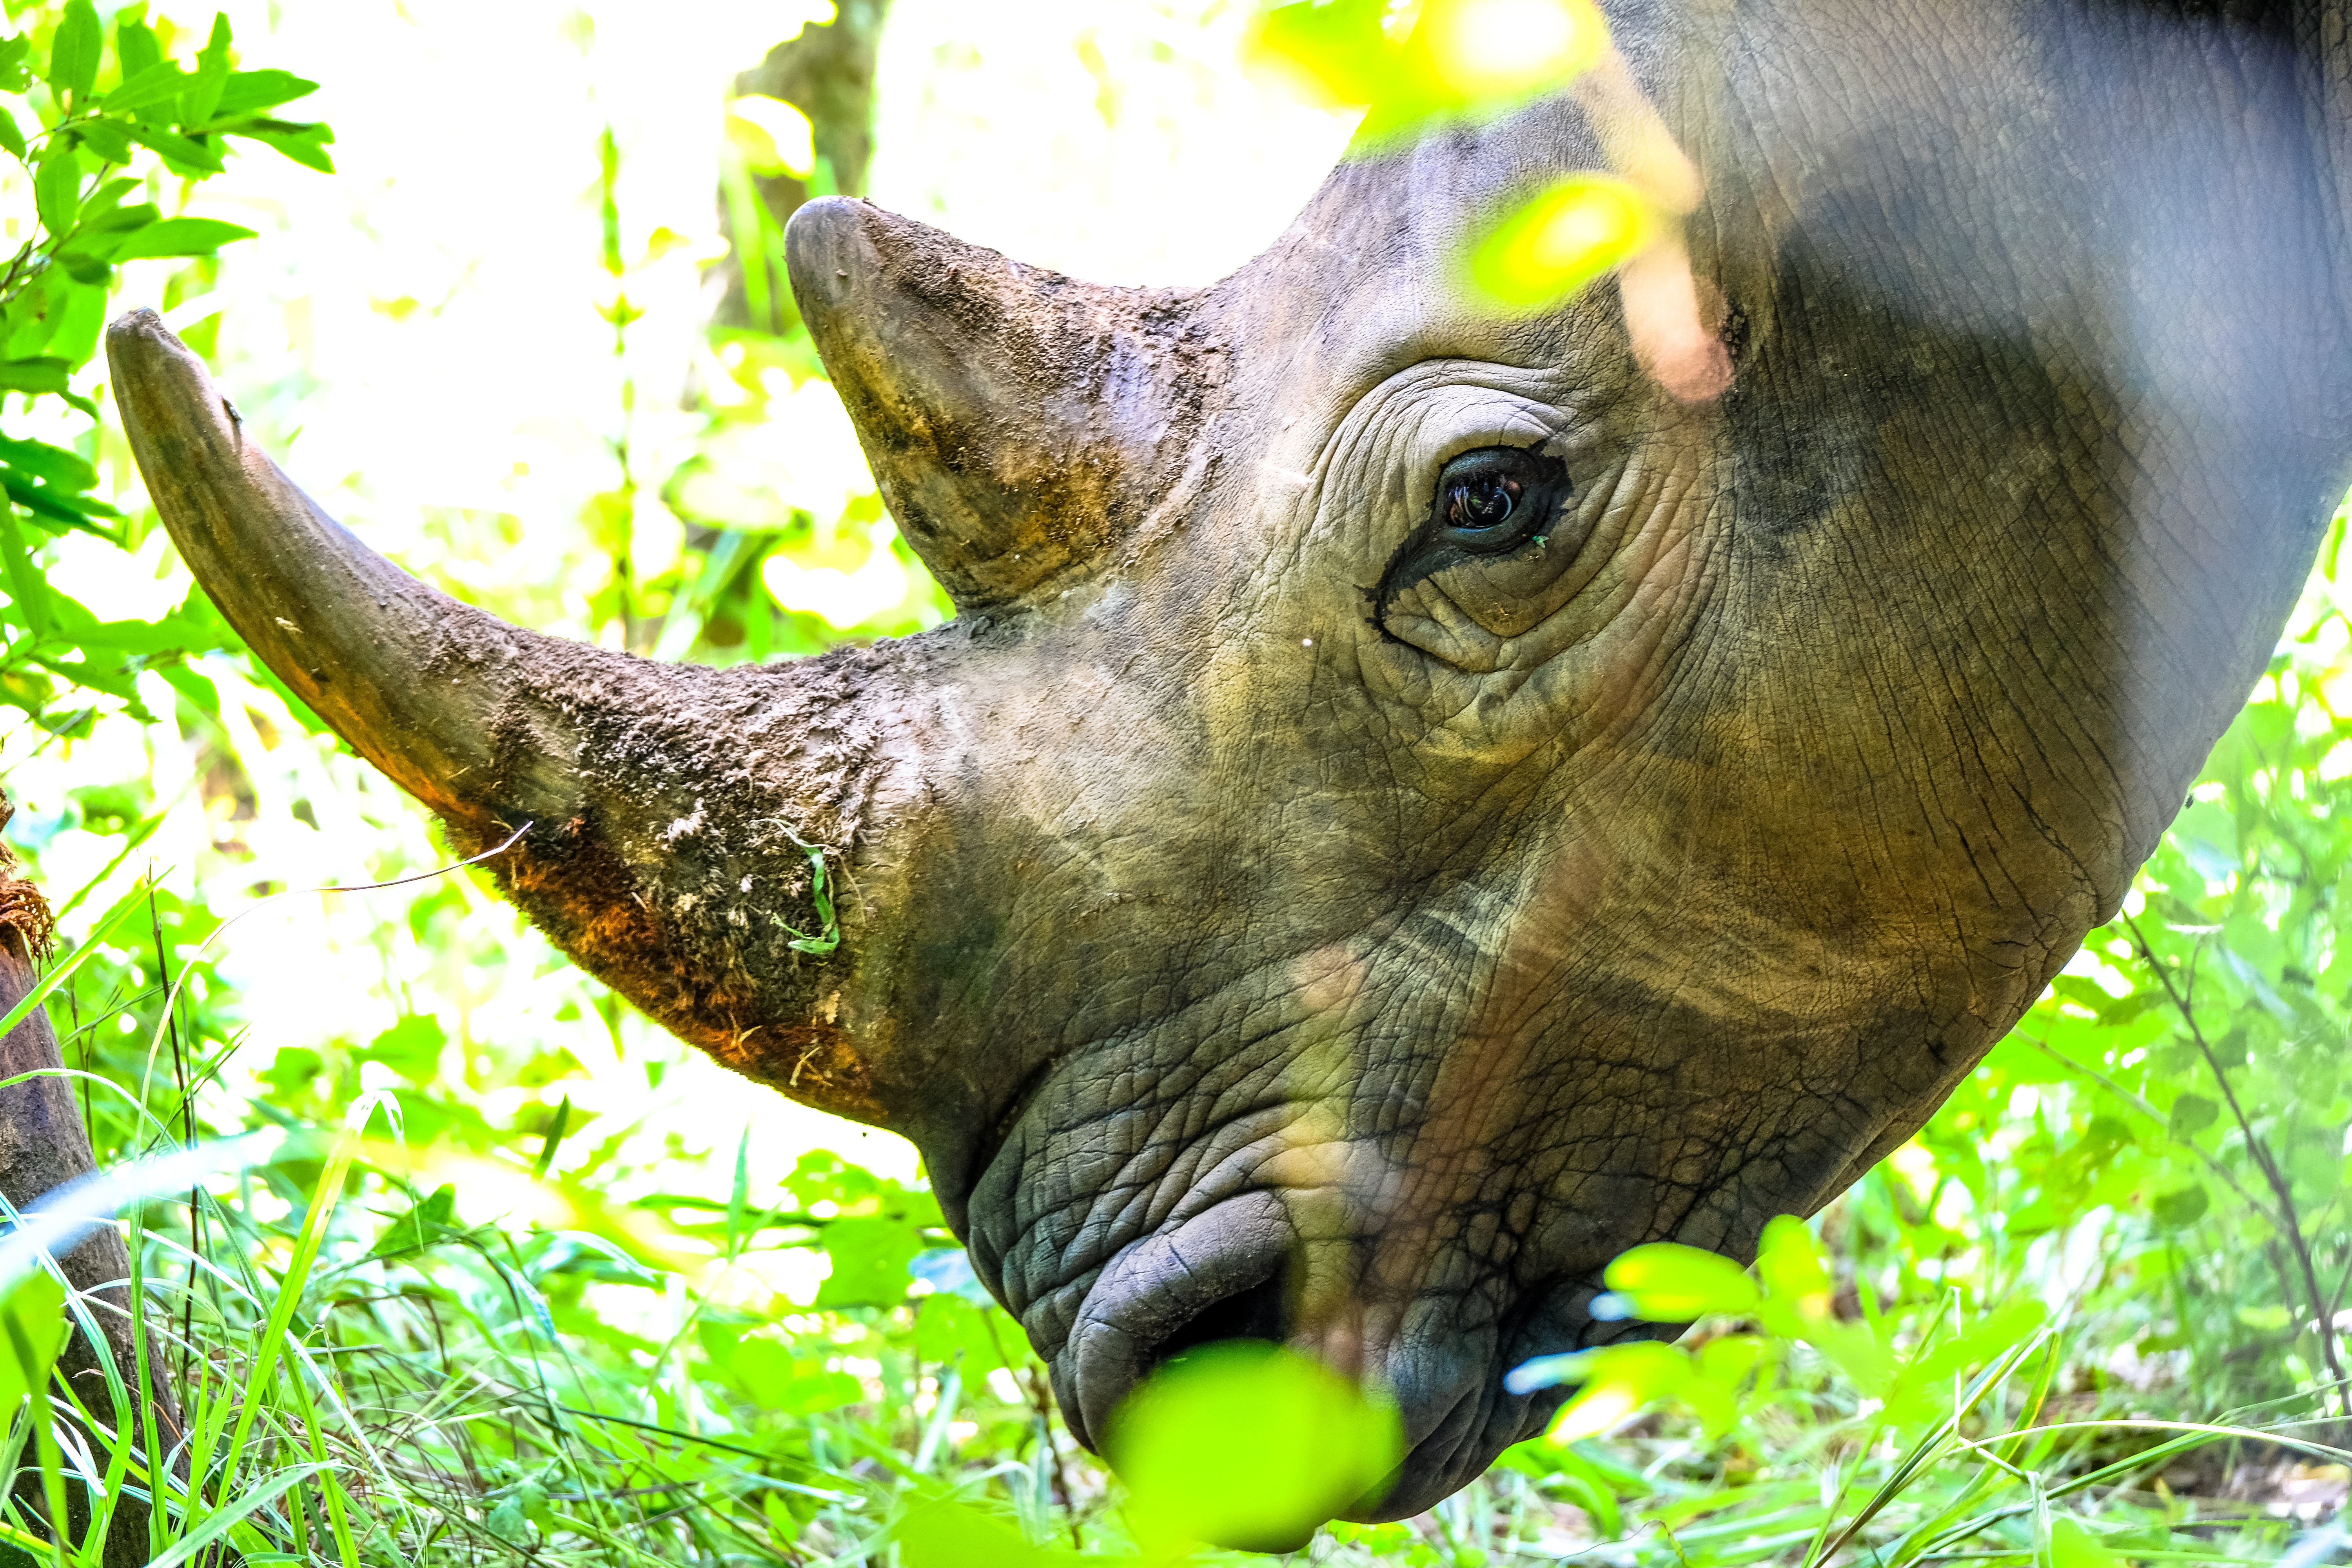
terrestrial animal, wildlife, snout, horn, rhinoceros, black rhinoceros, working animal, grass, Sumatran rhinoceros, adaptation, plant, indian rhinoceros, white rhinoceros